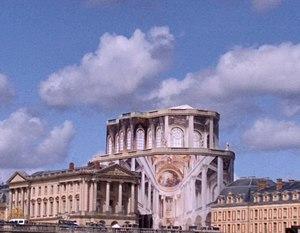
La chapelle du château de Versailles est une chapelle palatiale située dans le château de Versailles, près de l’angle que forment l’aile du Grand Appartement du Roi et l’aile nord.